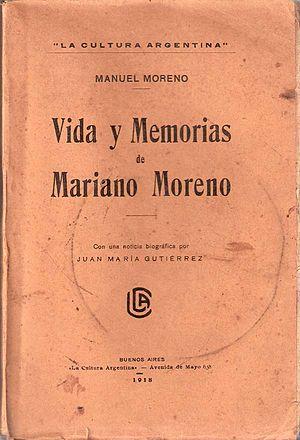
Manuel Moreno, était un homme politique, un diplomate et un scientifique argentin. Frère cadet de Mariano Moreno, il fut l’un des fondateurs du Parti fédéraliste dans la province de Buenos Aires.